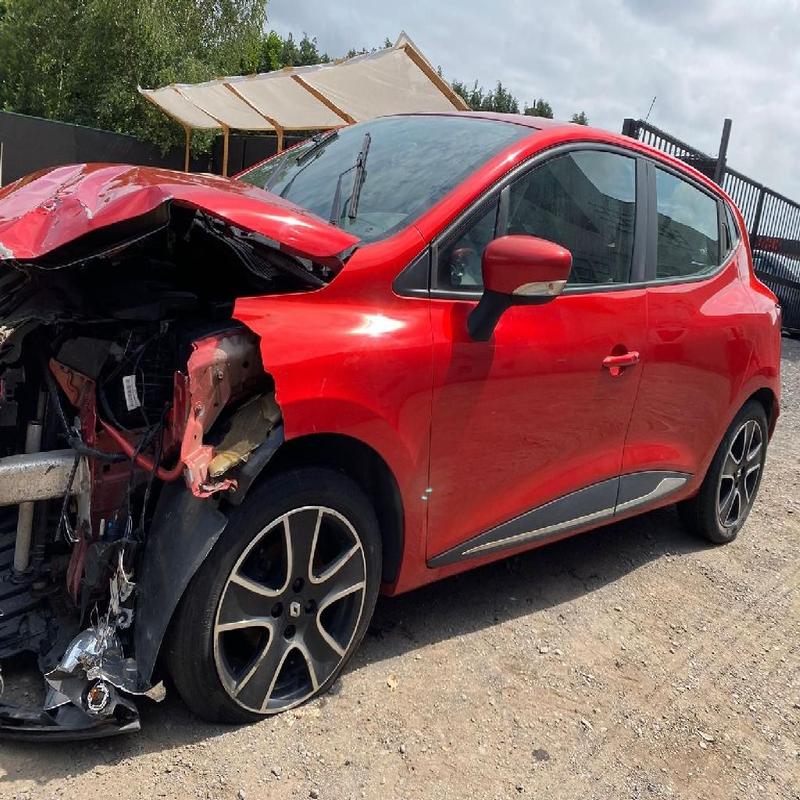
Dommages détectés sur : pare-choc avant, feu avant gauche, capot, aile avant gauche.
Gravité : majeur